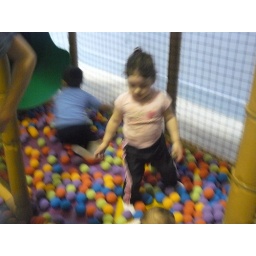
at the tree house in GA